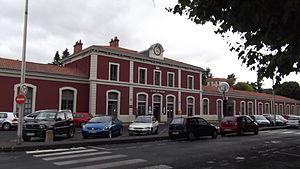
Gare du Puy-en-Velay
La gare du Puy-en-Velay est une gare ferroviaire française de la ligne de Saint-Georges-d'Aurac à Saint-Étienne-Châteaucreux, située sur le territoire de la commune du Puy-en-Velay, dans le département de la Haute-Loire en région Auvergne-Rhône-Alpes. Le centre ville est à 200 mètres.